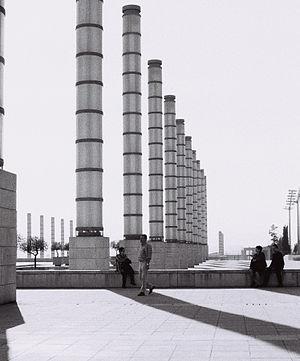
Les Jeux olympiques d'été de 1992, Jeux de la XXVᵉ olympiade de l'ère moderne, se sont déroulés à Barcelone, en Catalogne, Espagne, du 25 juillet au 9 août 1992. Il s'agit des premiers Jeux olympiques organisés sur le territoire espagnol, et des premiers à se dérouler sans boycott depuis ceux de Munich en 1972. Malgré le contexte politique international, tous les comités nationaux olympiques participent à cet évènement.